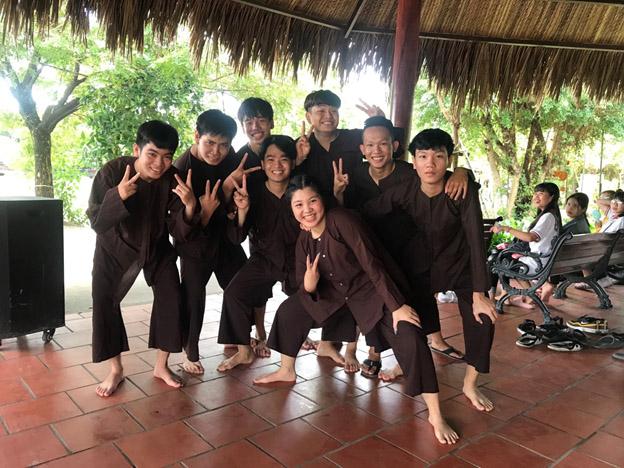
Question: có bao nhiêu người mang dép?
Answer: có một người mang dép